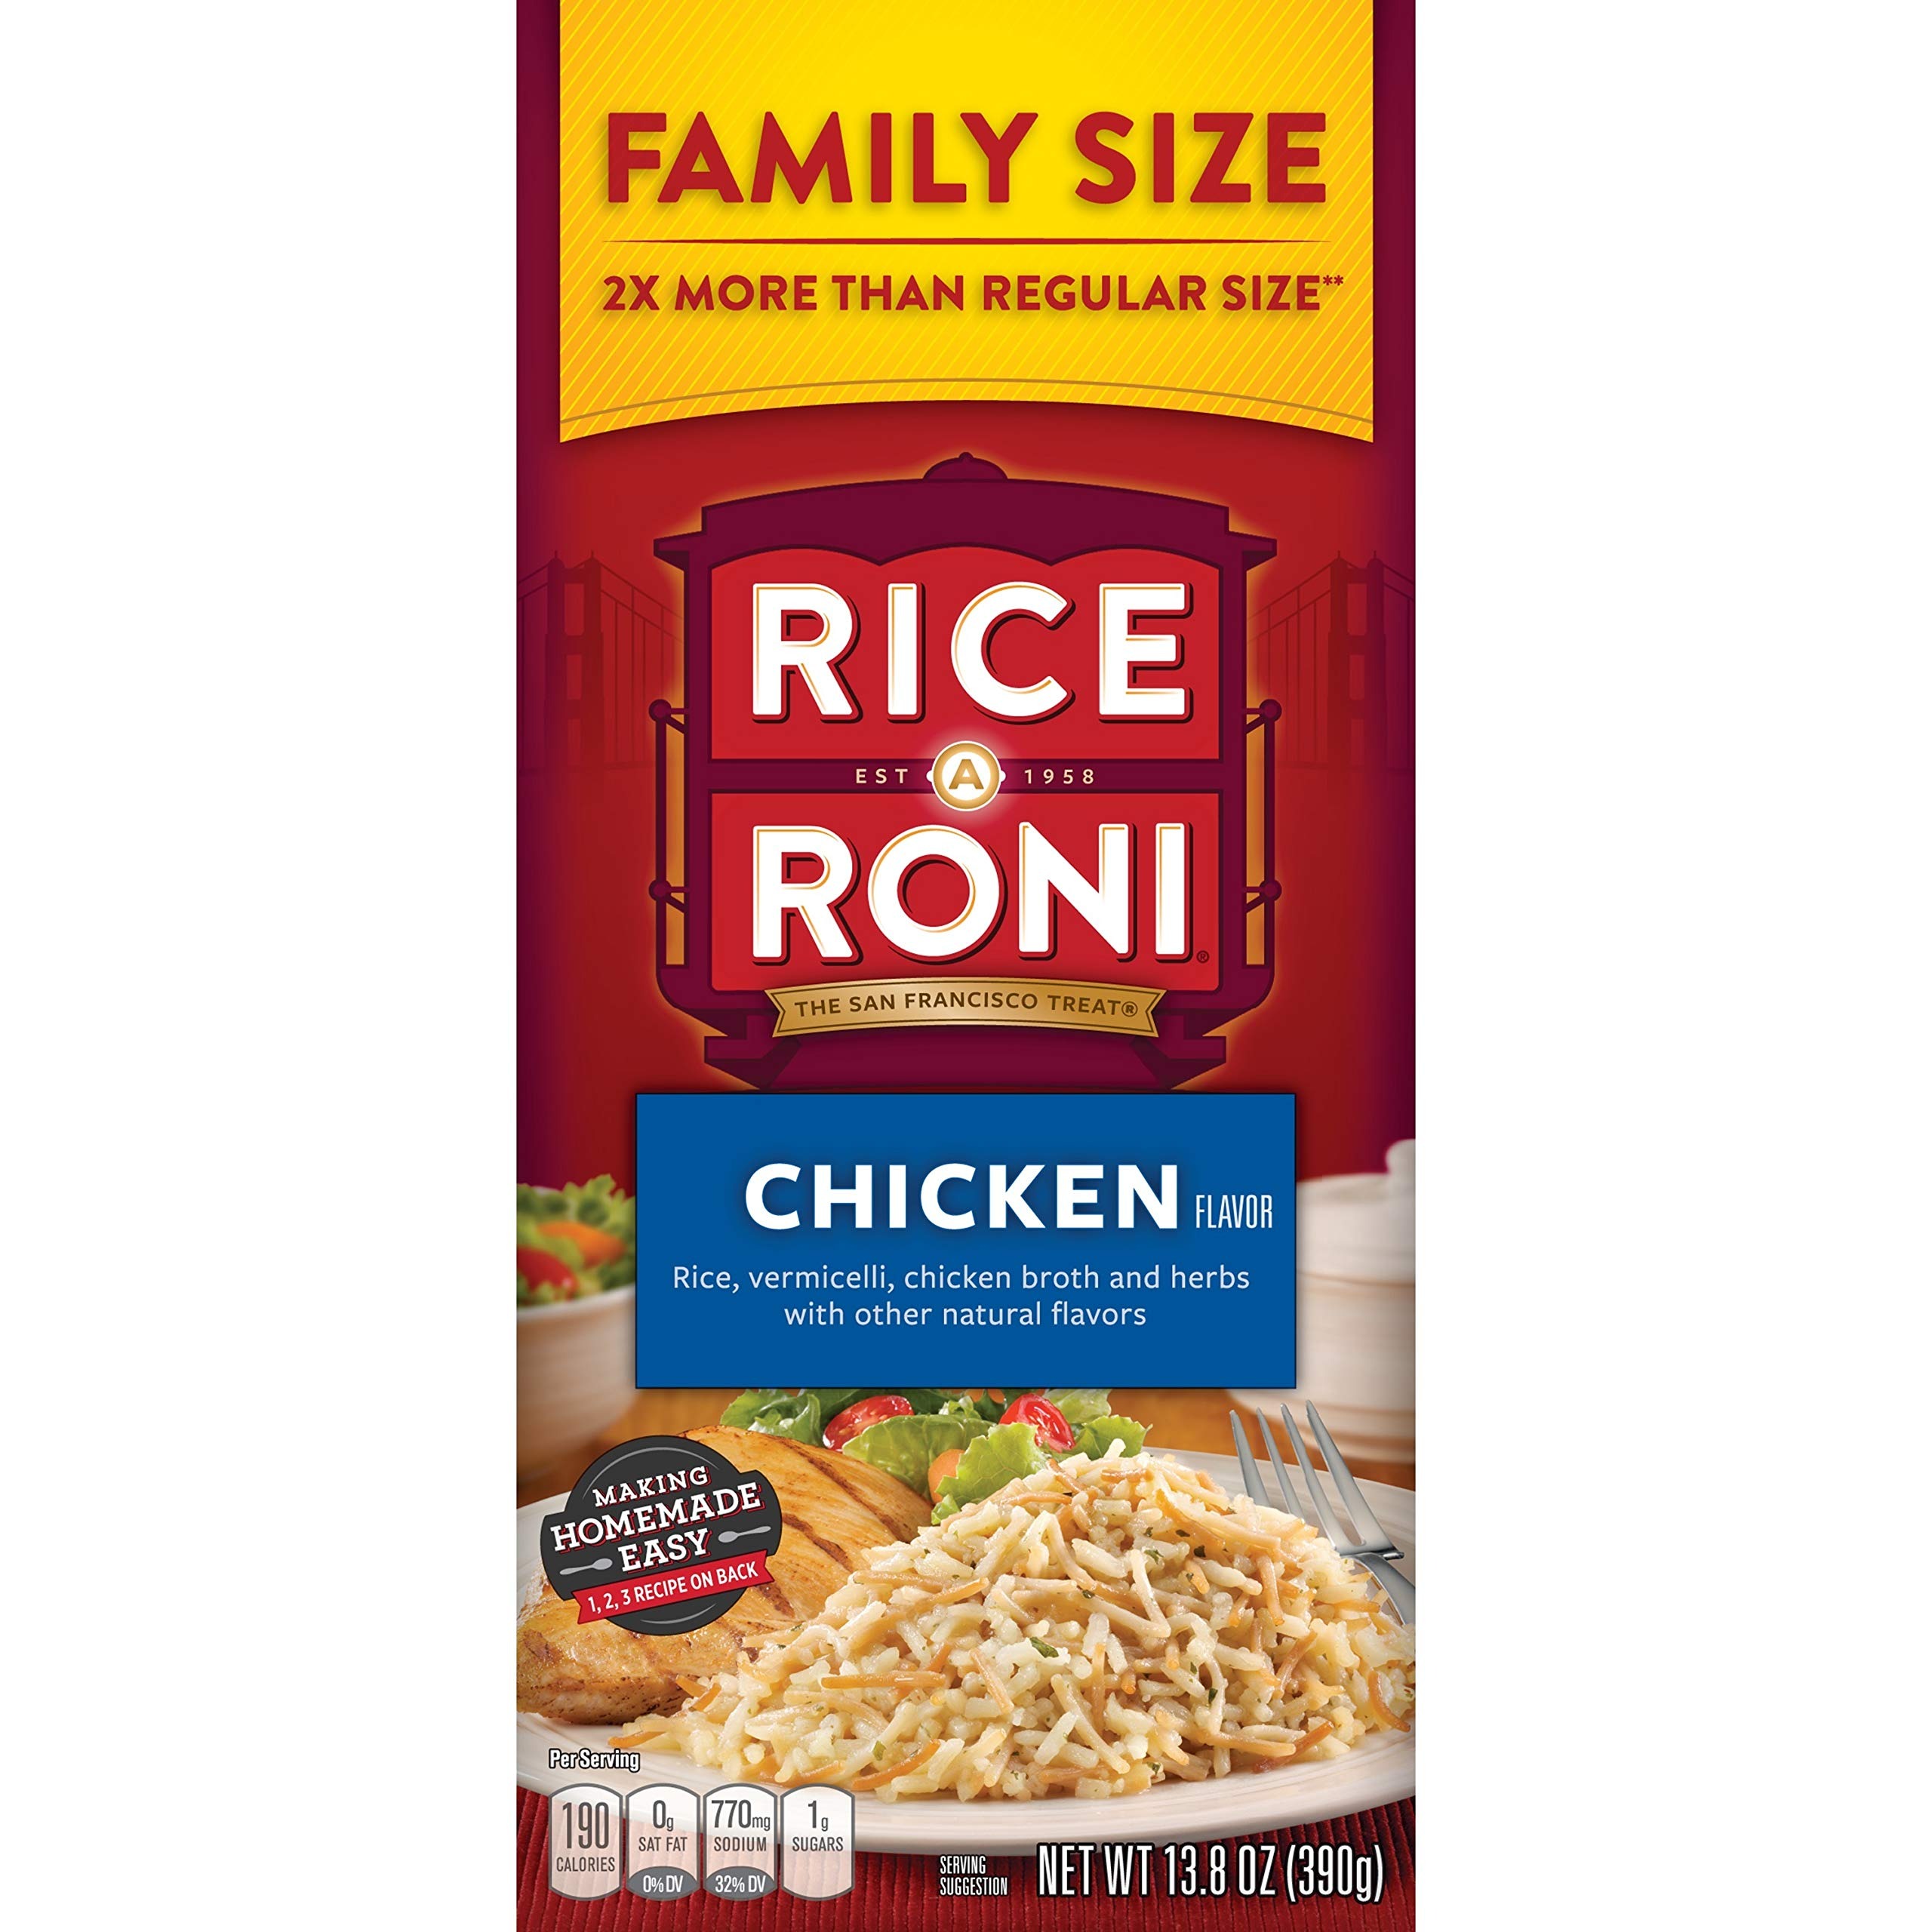
Item Name: Rice A Roni Chicken Family Size, 13.8 Ounce
Bullet Point: Makes 50% more than our regular size
Value: 13.8
Unit: Ounce

Price: 2.38